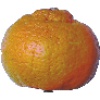
Label: mandarine